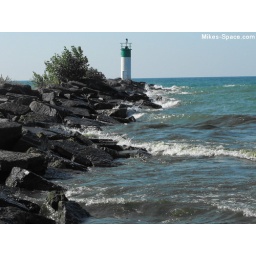
View of the little lighthouse in Wellington near the public beach